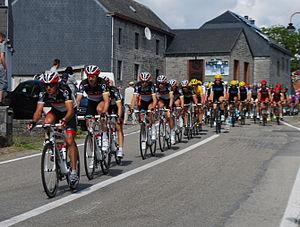
Vue du passage du peloton du Tour de France 2012 à Tohogne (Durbuy).